Glennon T. Moran

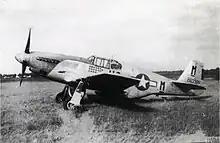
Moran's P-51B "Miss Ann"

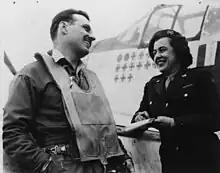
Moran being interviewed by war correspondent Virginia Irwin. Moran's interview can be read (<a href="https%3A//web.archive.org/web/20100116070226/https%3A//acepilots.com/eto/moran.html">here

In July 1943, Moran was assigned to the 487th Fighter Squadron of the 352nd Fighter Group at RAF Bodney in England. Flying the P-47 Thunderbolt, Moran shot down a Messerschmitt Bf 109 on February 24, 1944, his first aerial victory. In April 1944, the 352nd FG converted to North American P-51 Mustangs. On May 13, he was credited with the shared destruction of a twin-engine Junkers Ju 88 and on May 19, he shot down another Bf 109, his third aerial victory.